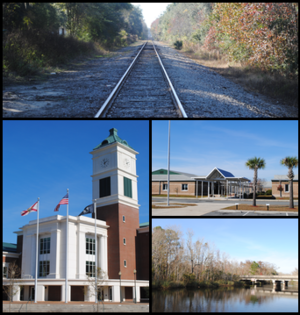
Yulee est une census-designated place située dans le comté de Nassau, dans l’État de Floride, aux États-Unis. Lors du recensement de 2010, sa population s’élevait à 11 491 habitants.